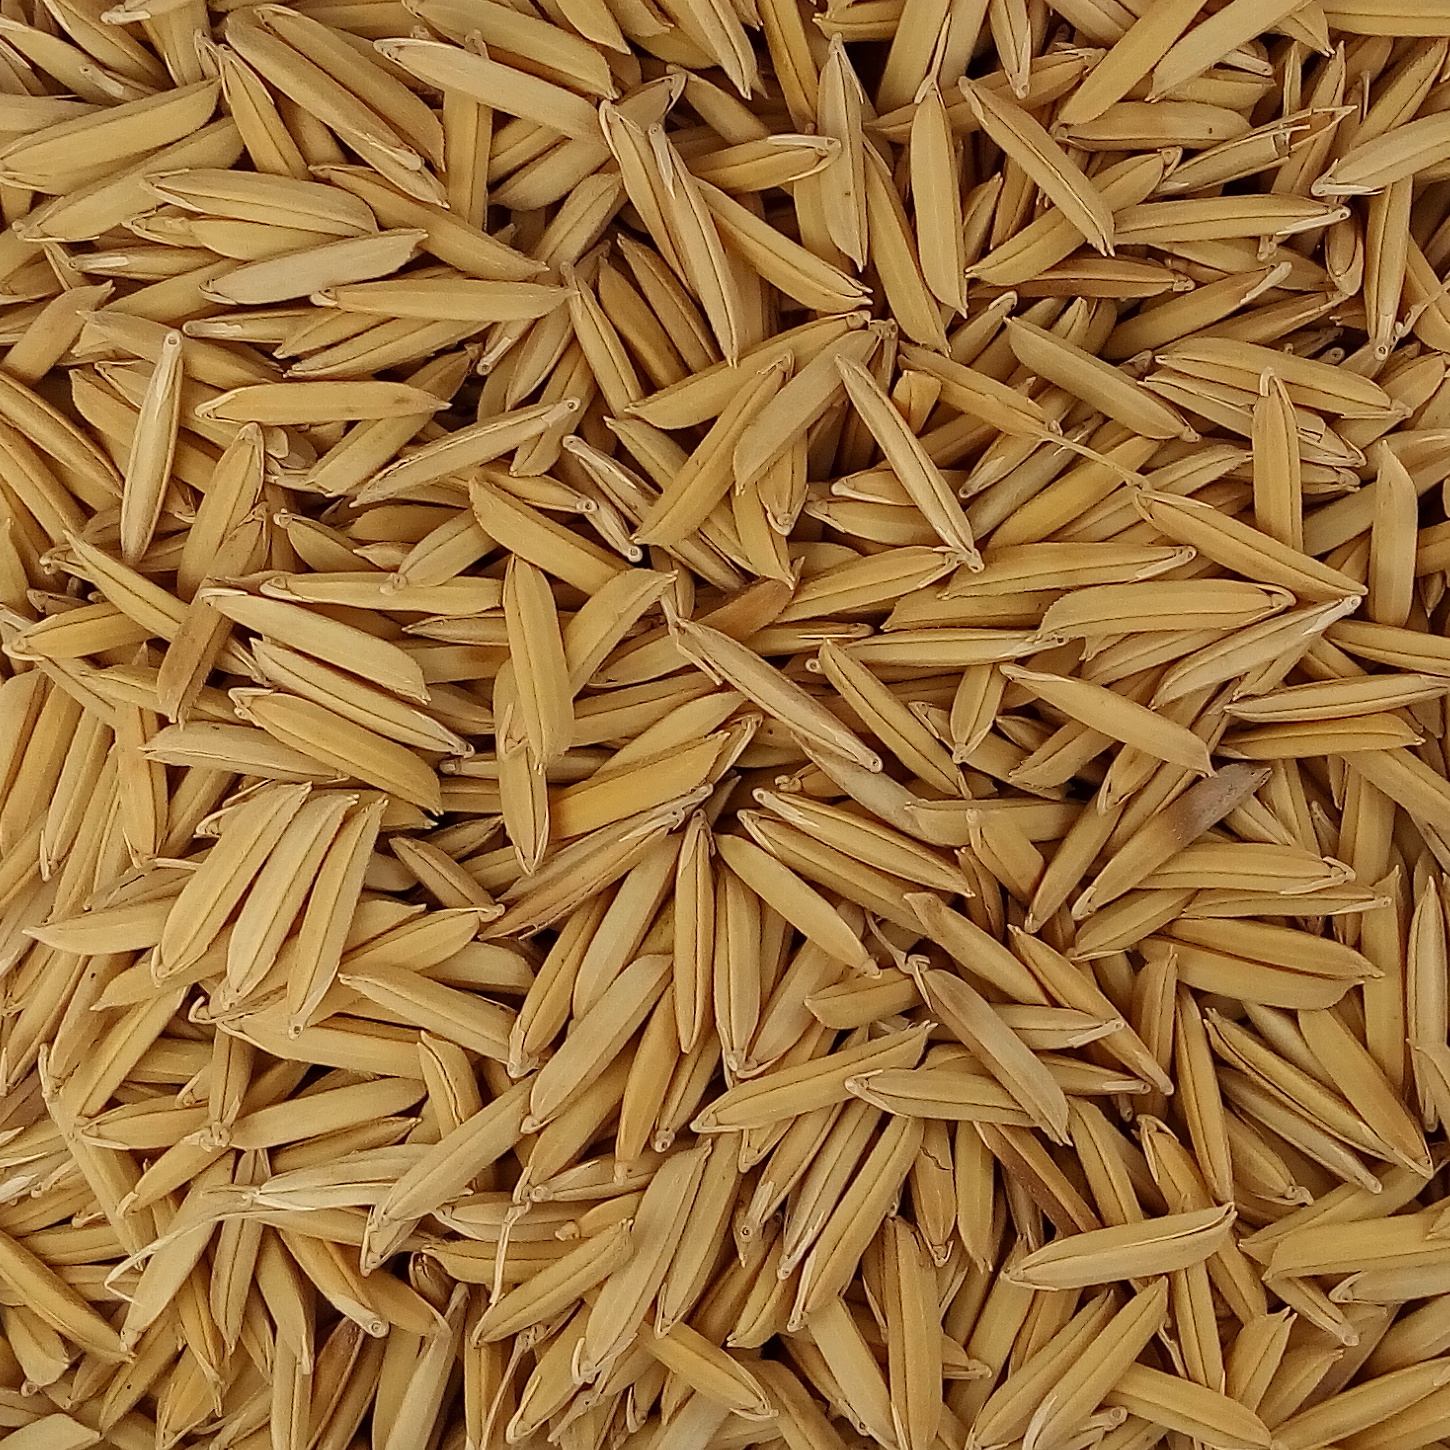
Rice seed variety: 1509